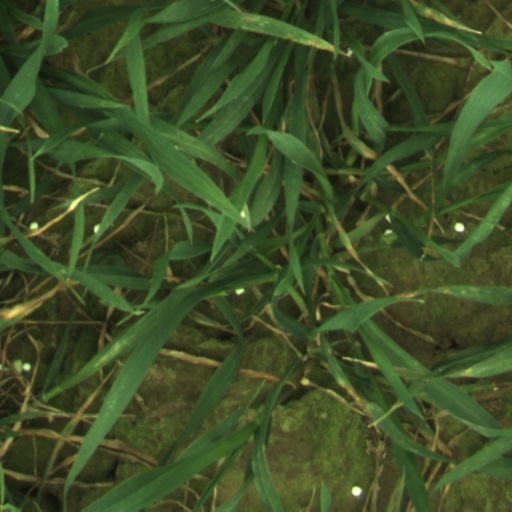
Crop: wheat